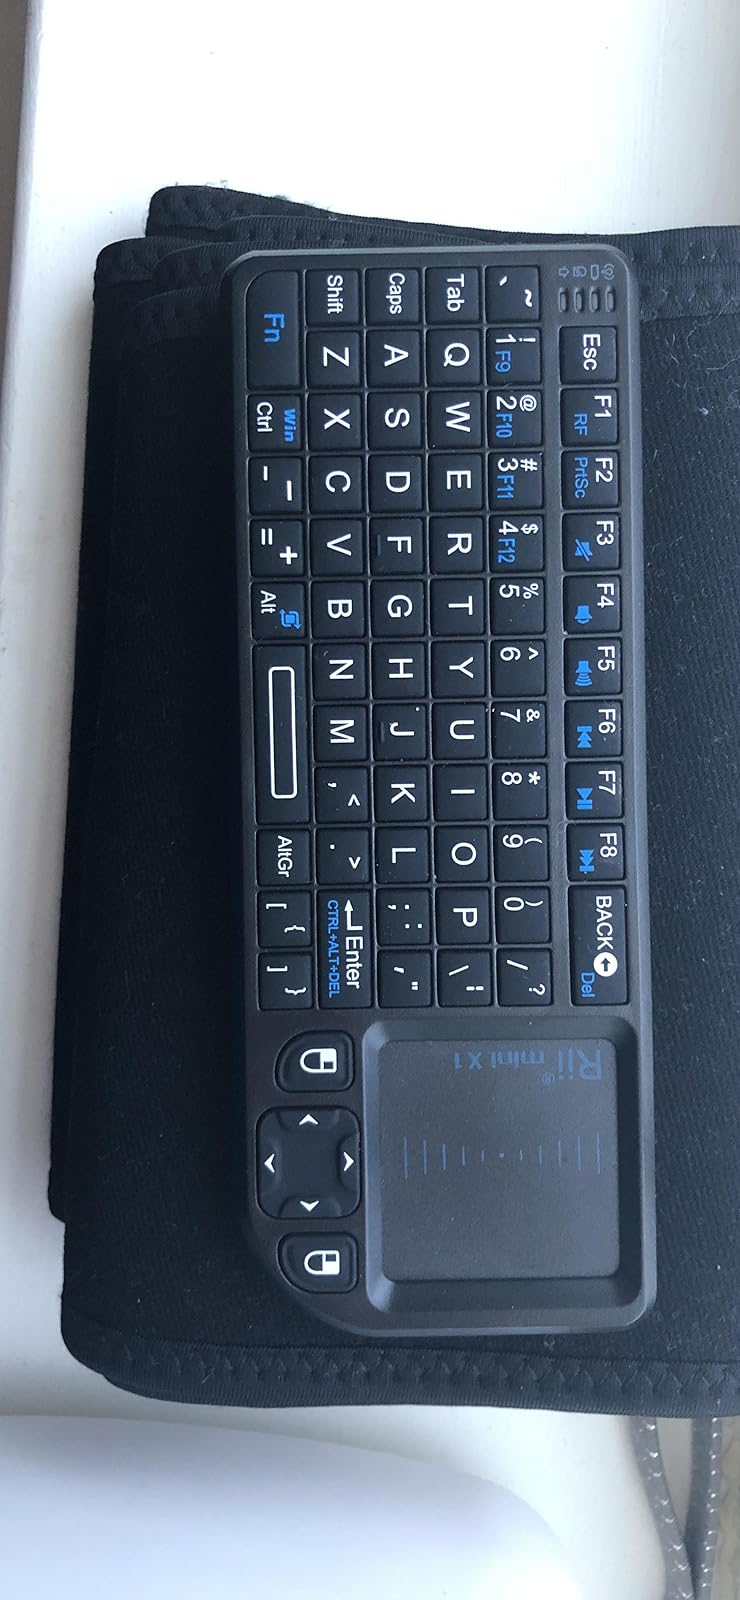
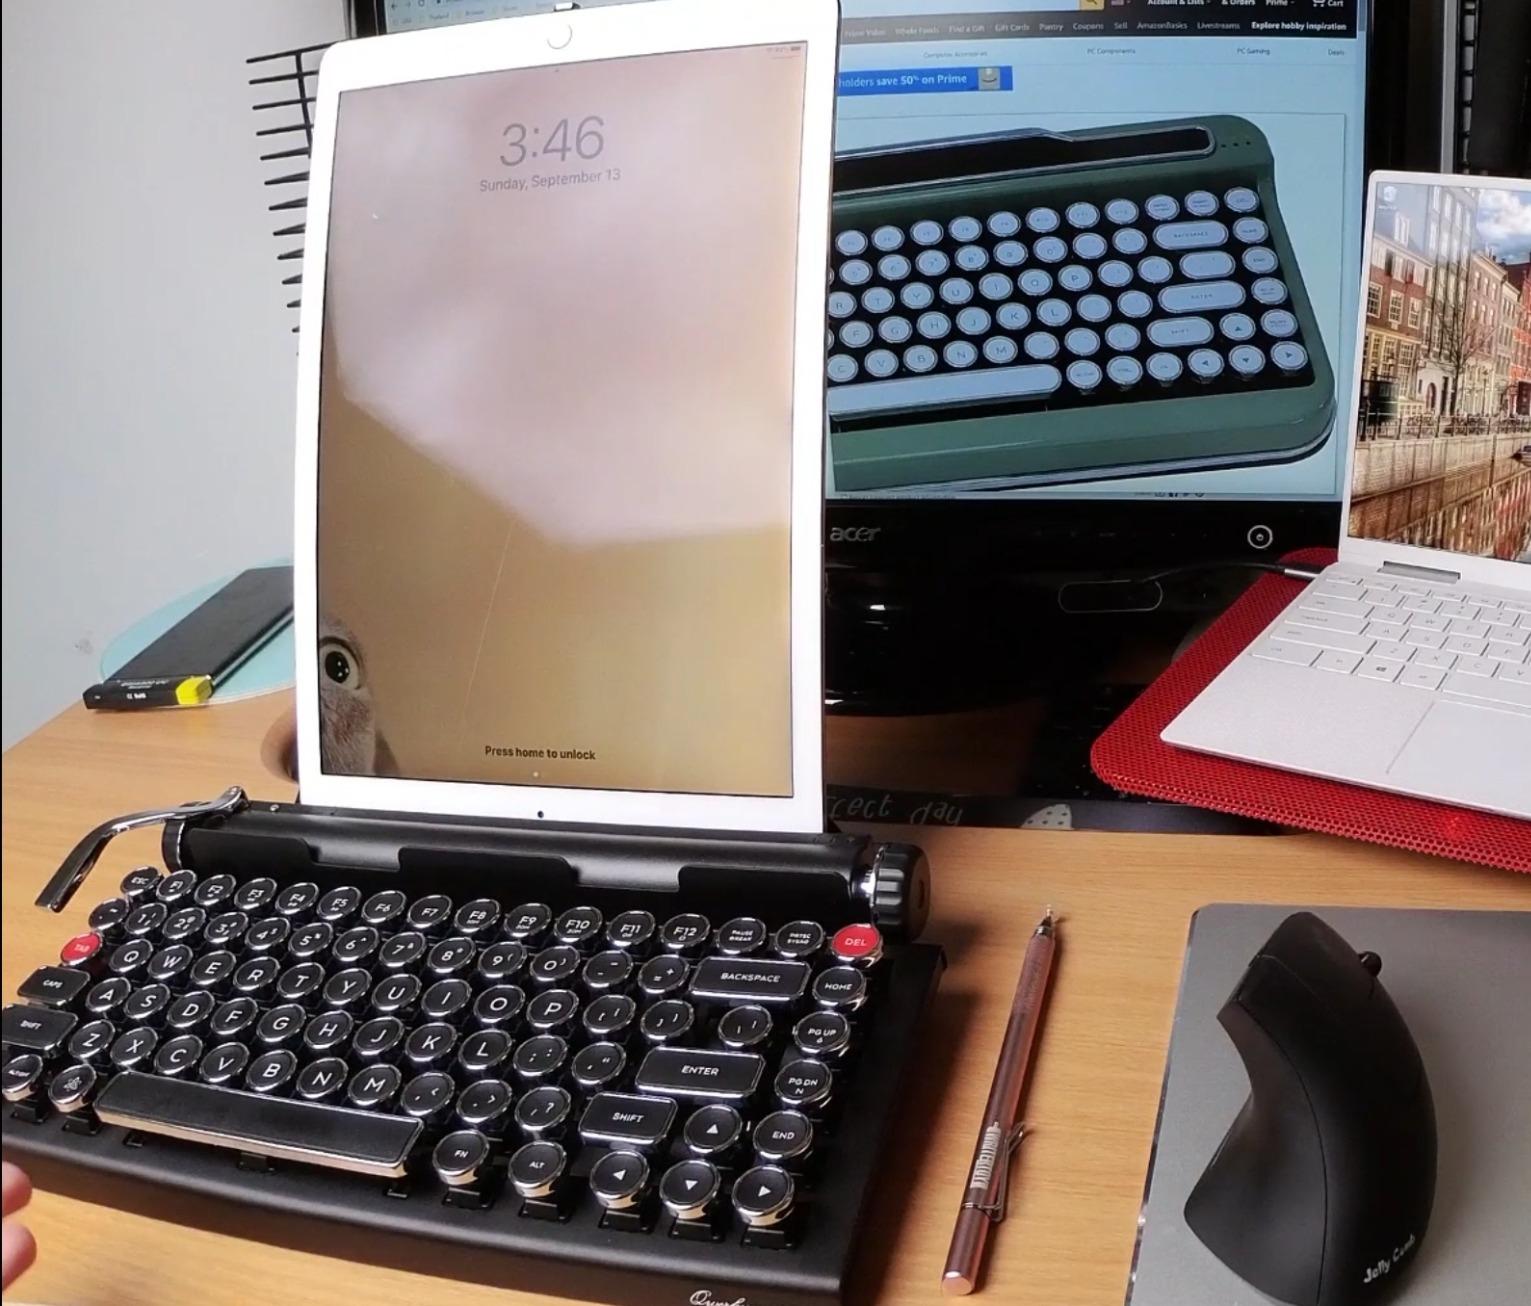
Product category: keyboard
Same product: no